Ashgill Force

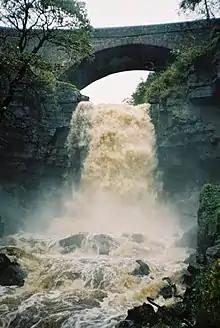
Ashgill Force after heavy rain

Ashgill Force is a waterfall near Alston, Cumbria, England.